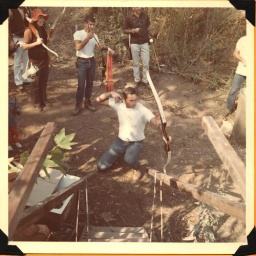
Sometimes the targets were low to the ground or were obstructed by trees or bushes.